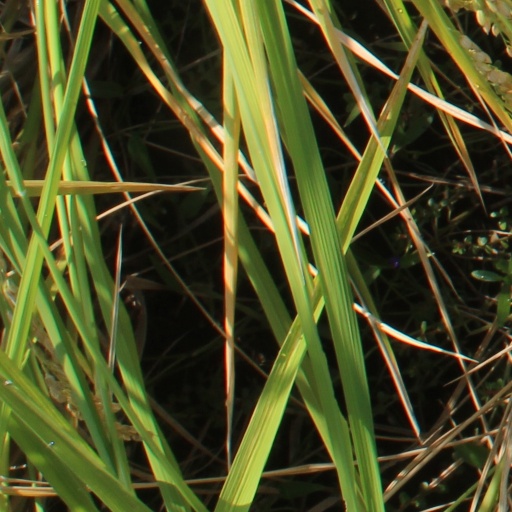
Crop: rice